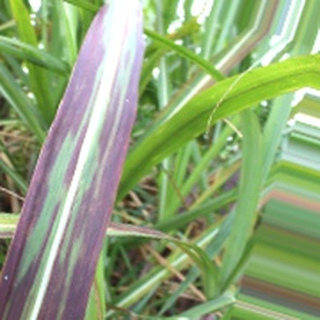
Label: sugarcane_bacterial_blight